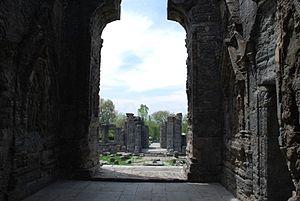
Le temple de Mârtânda, Temple de Sûrya ou encore temple du soleil de Mârtânda, est un mandir dédié à la divinité hindoue du soleil, Mârtânda, fondé sous l'Empire Karkota, par Durlabhvardhana durant la vie de Harshavardhana. Il est situé entre le Nord de Kehribal et le Sud de Martand, à moins de 10 kilomètres à l'Est d'Anantnag, chef lieu du district d'Anantnag, dans l'État de Jammu-et-Cachemire, au Nord de l'Inde.